Bis(cyclopentadienyl)titanium(III) chloride

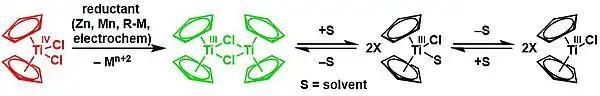
Nugent–RajanBabu reagent synthesis and equilibrium in solution

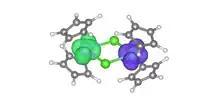
The calculated spin density of the ground state singlet biradical (broken symmetry density functional theory, TPSSh/def2-TZVP).

The molecule has been measured to be an open shell singlet with a J-coupling constant of -138 cm.